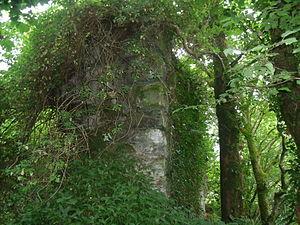
Cette liste recense les principaux châteaux du council area d'Inverclyde en Écosse.